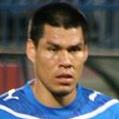
Age: 25